Flexitarianism

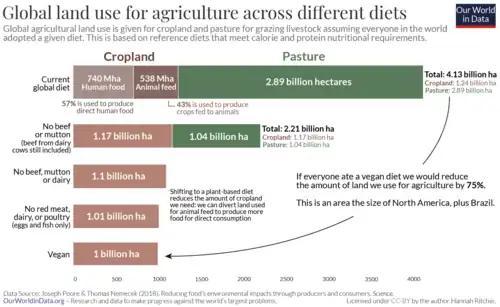
The amount of globally needed agricultural land would be reduced by almost half if no beef or mutton were eaten.

A flexitarian diet, also called a semi-vegetarian diet, is one that is centered on plant foods with limited or occasional inclusion of meat. For example, a flexitarian might eat meat only some days each week.